Feed ramp

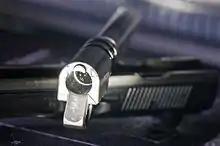
Rear side of a CZ-75B pistol barrel showing the (here dirty) feed ramp.

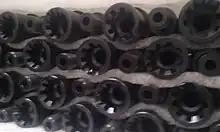
Locking lug feed ramp on AR-15 barrel nut.

A feed ramp is a basic feature of many breech loading cartridge firearm designs. It is a tightly machined and polished piece of metal which guides a cartridge from the top of the magazine into the firing chamber of the barrel. The feed ramp may be part of the magazine (AR-7), part of the receiver or frame (Mauser C96), part of the barrel (H&K USP) or part of the barrel nut/locking lugs (AR-15). Some firearms, like the FN Five-seven, have a beveled chamber instead of a feed ramp.